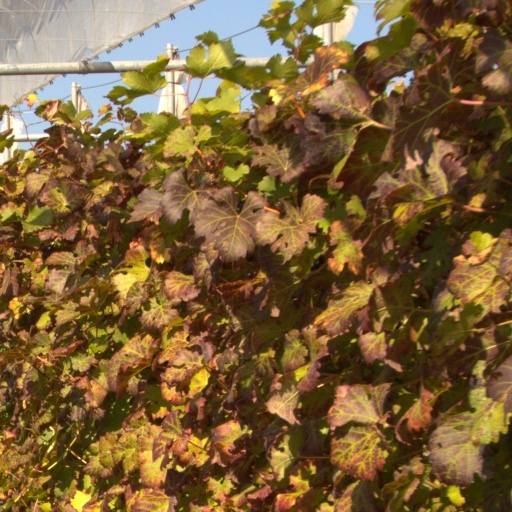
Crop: grape